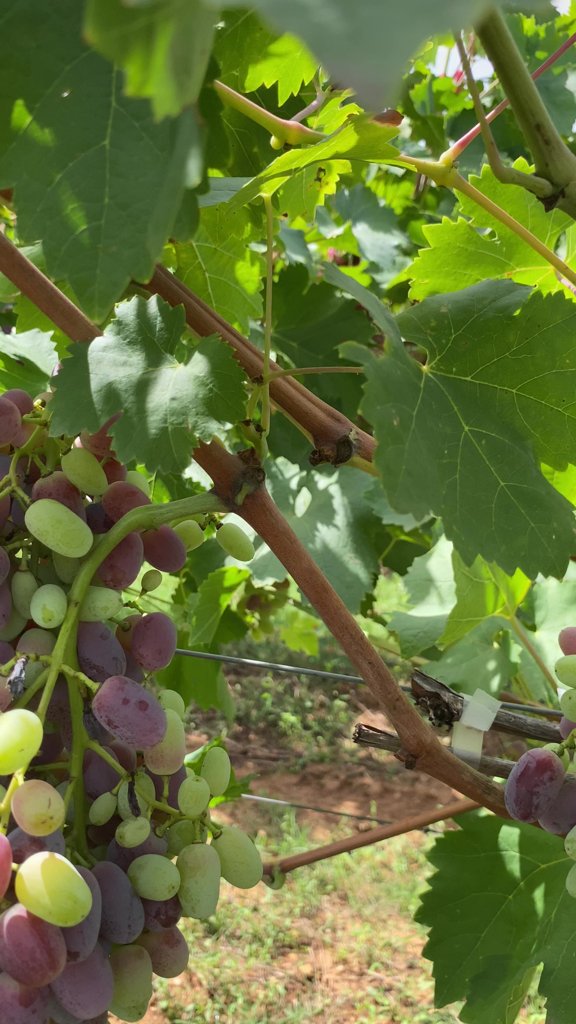
Berries visible: 77
Grape clusters: 2